Aero-engined car

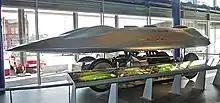
The Railton Mobil Special at Thinktank, Birmingham in 2011

In 1937, Eyston brought his Thunderbolt to Bonneville, where its twin Rolls-Royce R engines powered it to a world-record speed of . That year on the salt flats, something of a rivalry developed between Eyston and John Cobb, who had previously raced the Napier-Railton at Brooklands as well as at Bonneville. For 1937, Cobb had built the teardrop-shaped, streamlined Railton Special, which featured four-wheel drive and two Napier Lion engines. Over the span of just a few weeks, Eyston and his Thunderbolt set a new record of , which Cobb and his Railton Special answered with a run of just over , before Eyston retook the title by achieving . The following year, 1938, Cobb returned to Bonneville and set a new world record of , which would stand until 1947 due in part to the hiatus of competition caused by the outbreak of World War II.